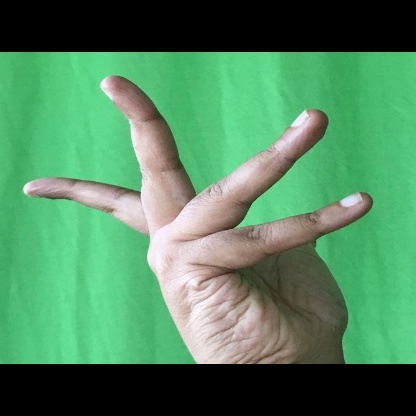
Mudra: Alapadmam